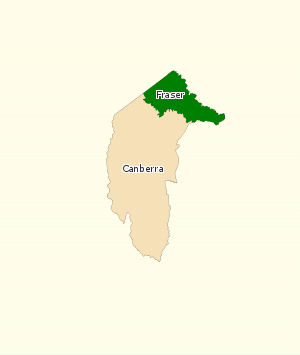
La circonscription de Fraser est une circonscription électorale australienne au nord du Territoire de la capitale australienne et sur le Territoire de la baie de Jervis. Elle porte le nom de James Fraser qui fut député du Territoire de la capitale australienne de 1951 à 1970.